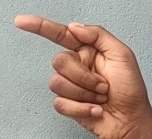
ASL sign: G